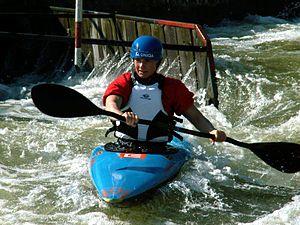
Štěpánka Hilgertová, née le 10 avril 1968 à Prague, est une kayakiste tchèque de slalom, double championne olympique.